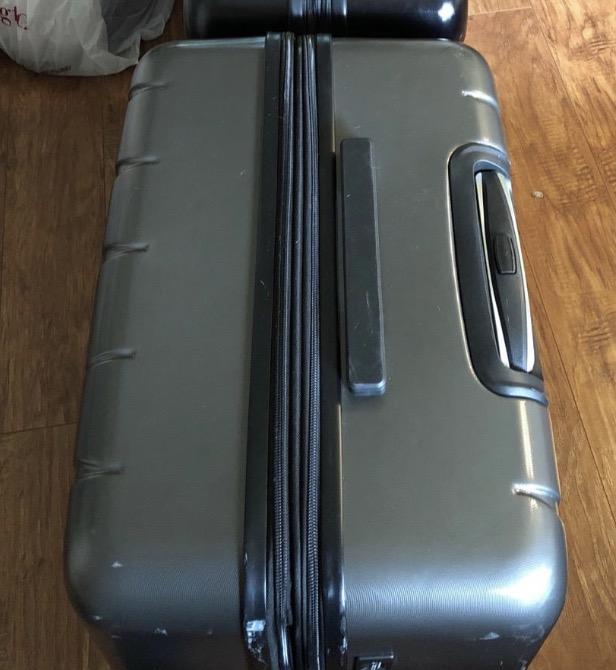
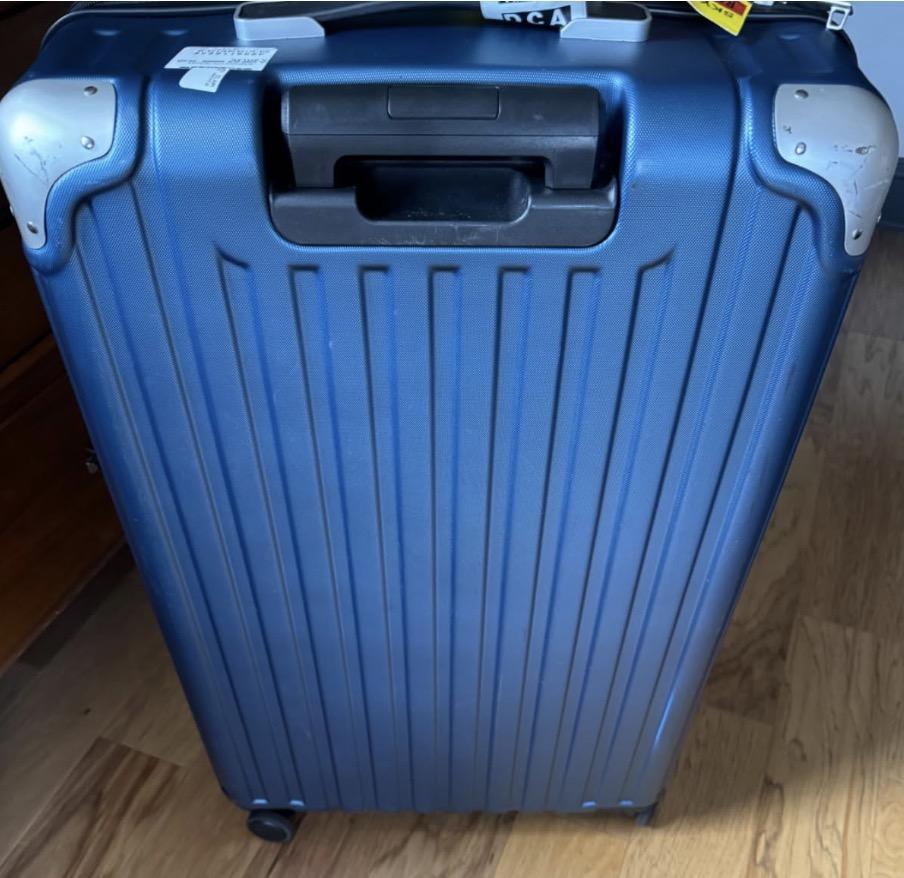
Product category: items_tea
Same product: no